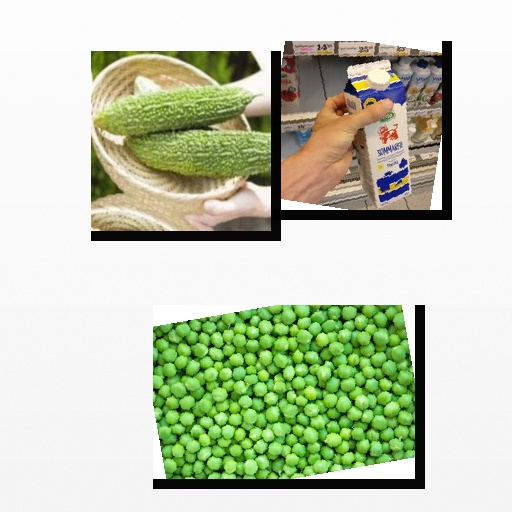
Food items: bitter_gourd, peas, sour_milk